Teen idol

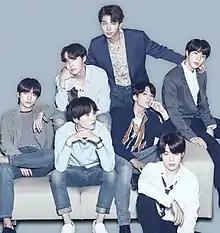
BTS (pictured 2018) were found to be a valuable music act for the South Korean economy.

In the West, the Beatles, Bob Dylan, and the Rolling Stones were extremely popular among the Baby Boomers when they were growing up. Parents, by contrast, saw their influence greatly diminished. In the United Kingdom, for instance, a combination of the Lady Chatterley trial (1959) and the first long-play of the Beatles, "Please Please Me" (1963) triggered a change public perception of human mating, a cause subsequently taken up by young people seeking sexual liberation.